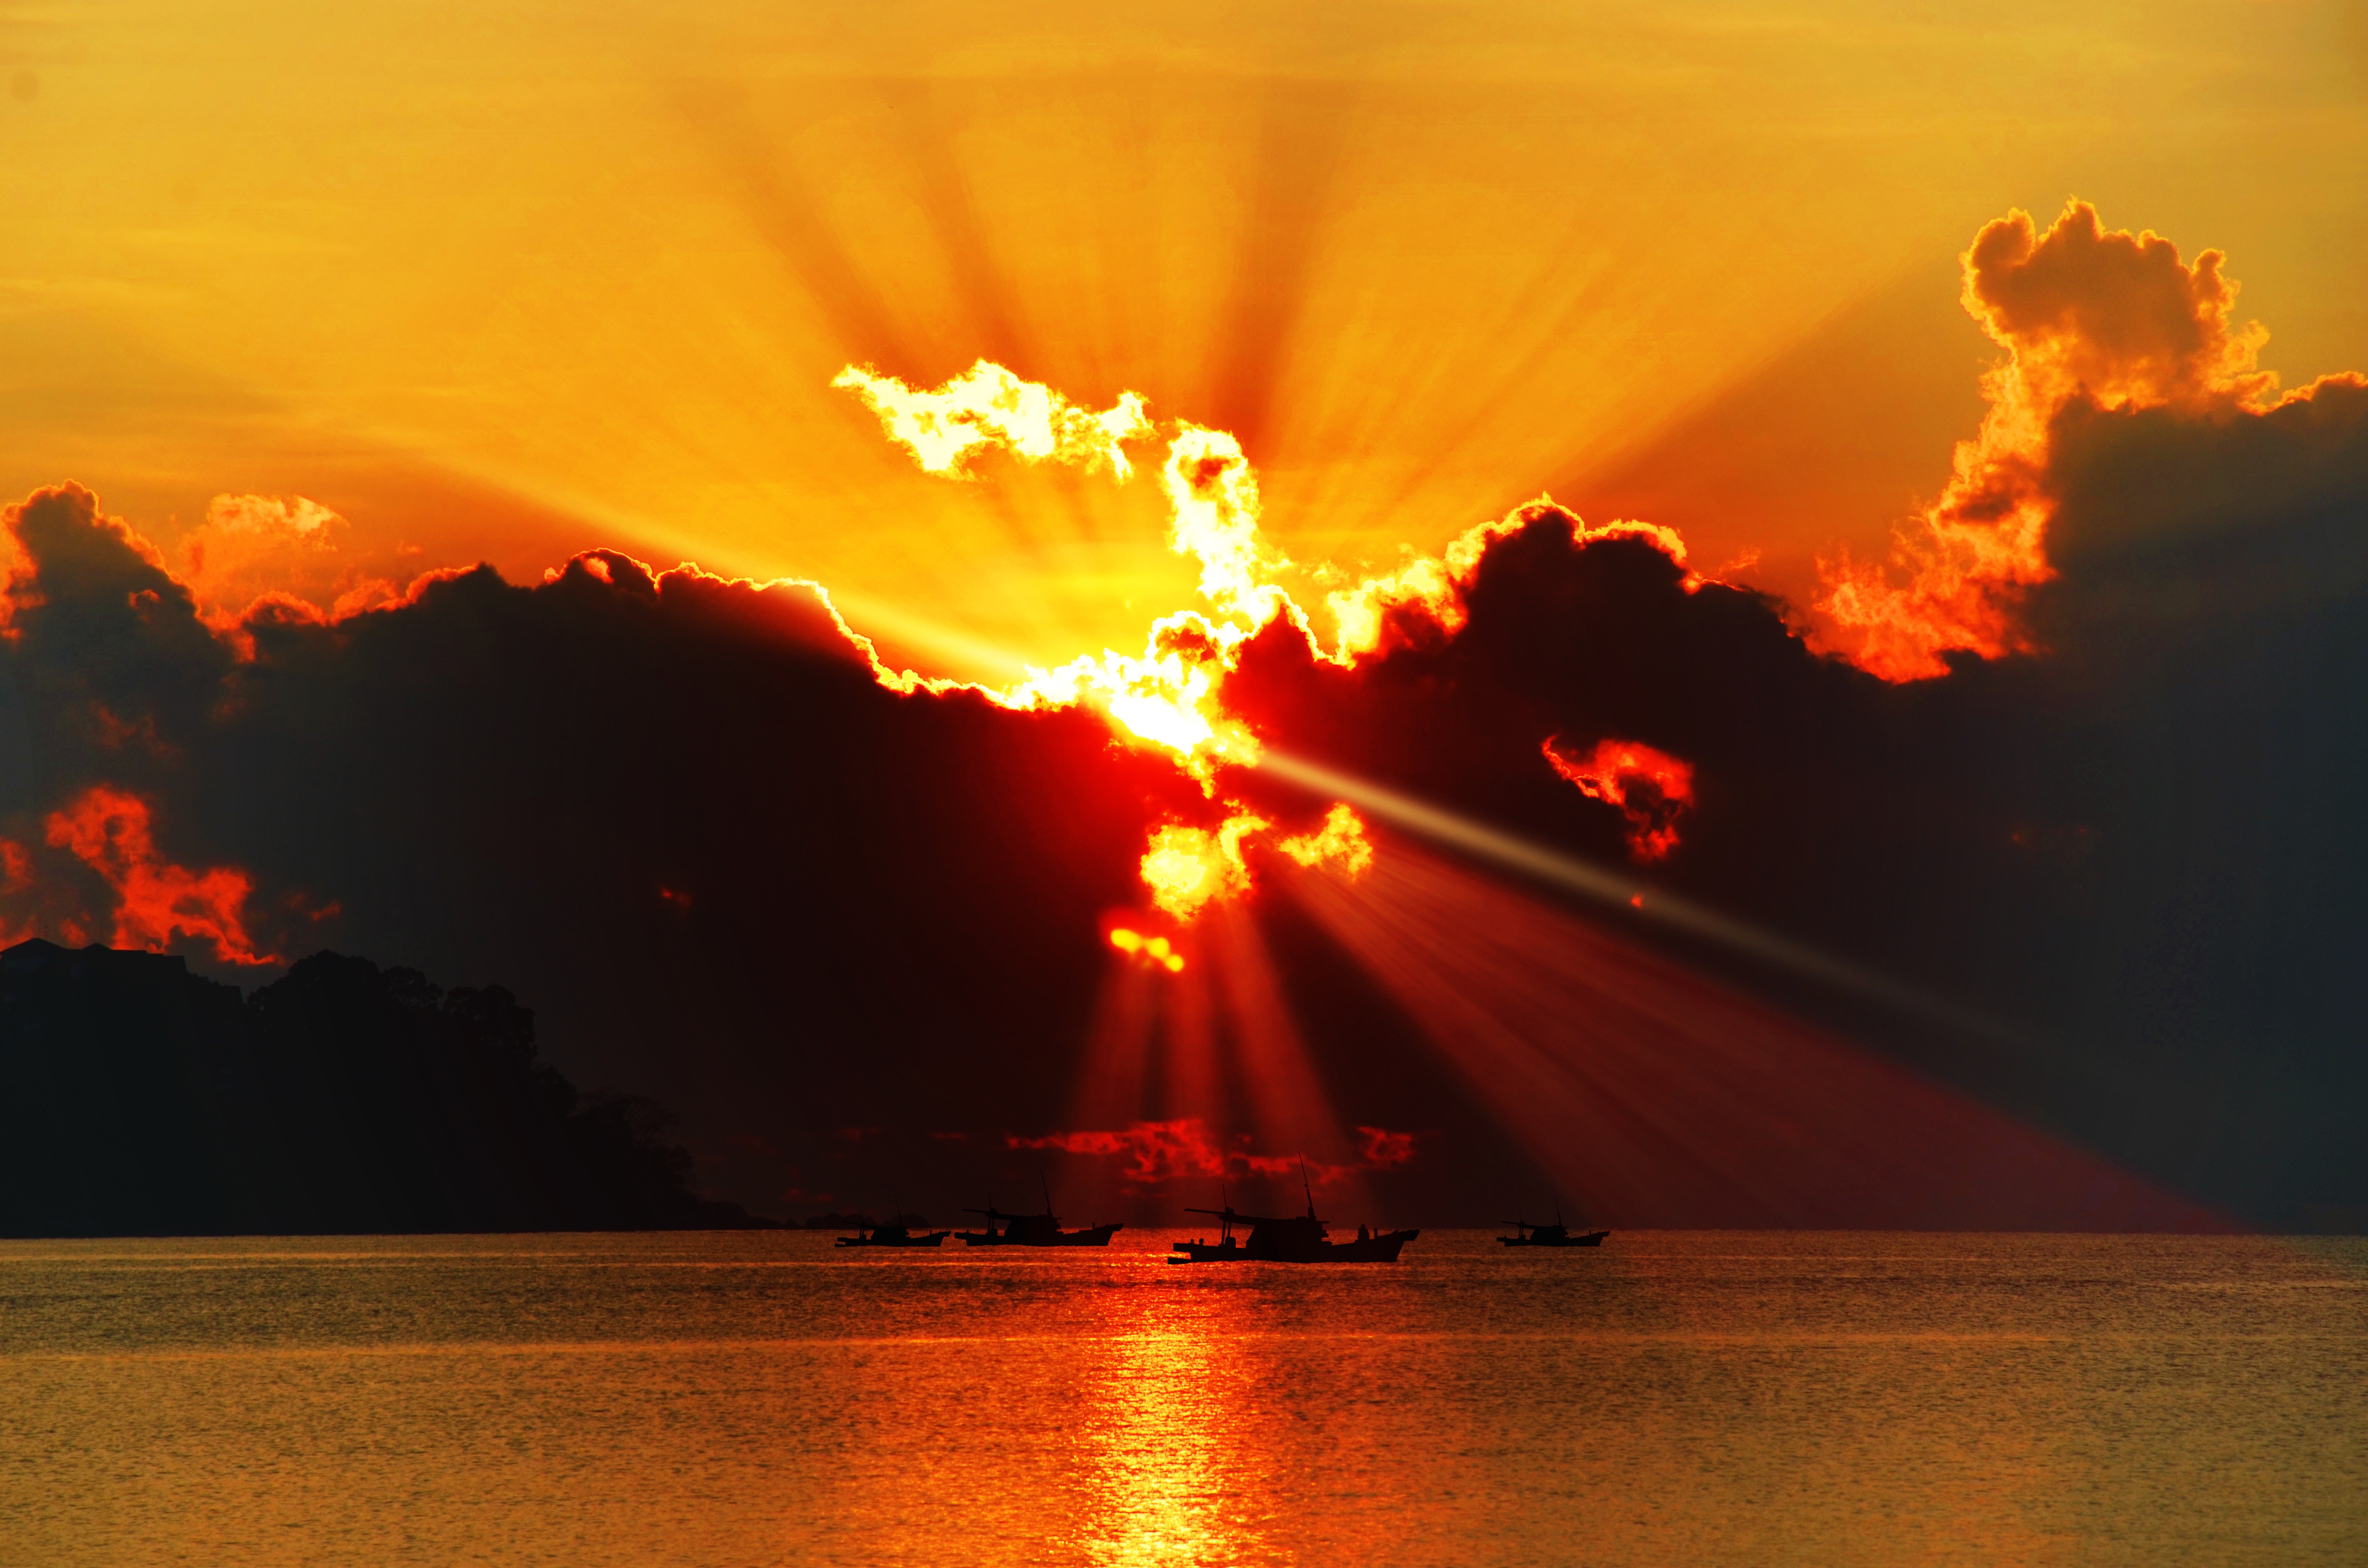
beach, landscape, sea, coast, water, nature, ocean, horizon, silhouette, cloud, sky, sun, sunrise, sunset, sunlight, morning, shore, wave, dawn, summer, vacation, travel, coastline, dusk, evening, reflection, tropical, calm, yellow, clouds, afterglow, beach sunset, sunset beach, geological phenomenon